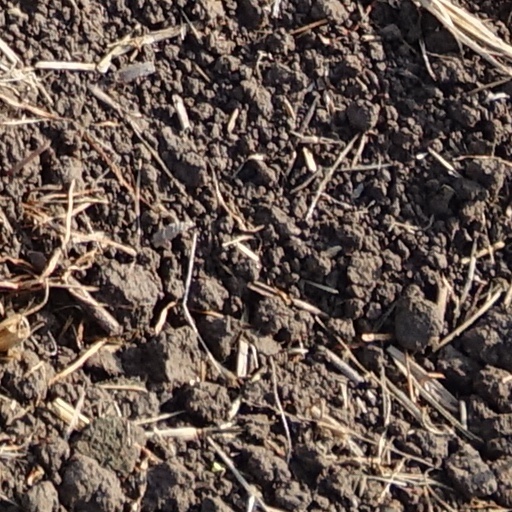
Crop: wheat